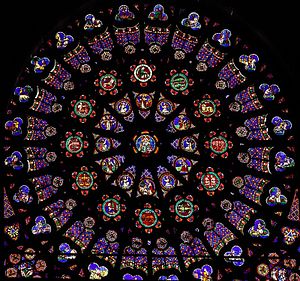
Månedsbilleder / Historie / Højmiddelalderen
Det store rosevindue i klosterkirken St. Denis, Paris. Kosmologisk skema: 24 månedsbilleder (yderste ring), tolv stjernetegn (midterste ring), engle og skabelsen fra 1. Mosebog (inderste ring), Gud Fader (i centrum)
Månedsbilleder er visuelle repræsentationer af månederne i den vestlige kalender, præsenteret i en lukket cyklus. Månedlige billedcyklusser er et klassisk tema for førmoderne europæisk billedkunst og er særlig fremtrædende som en del af billedprogrammerne i gotiske katedraler, i det senmiddelalderlige bogmaleri og i sekulær vægudsmykning i tidlig moderne tid.